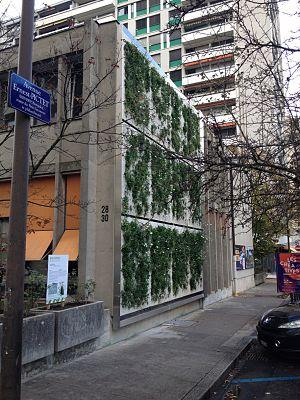
Alors que le mur végétalisé est généralement un mur sur lequel poussent des plantes grimpantes, les concepts de mur vivant, mur-manteaux végétalisé et mur végétal décrivent des jardins ou écosystèmes verticaux, plus ou moins artificiels. Ces parois verticales végétales ou végétalisées sont conçues tantôt comme éléments esthétiques et de décor intérieur ou extérieur, tantôt comme œuvres d'art utilisant le végétal, ou encore comme éléments d'écologie urbaine. Dans ce dernier cas, ces murs, comme les terrasses végétalisées ou les clôtures végétales, peuvent contribuer à la quinzième cible HQE, ainsi peut-être qu'à la restauration de réseaux de corridors biologiques en ville notamment. Ils peuvent servir de refuge ou de garde-manger pour les oiseaux, les invertébrés ou les mammifères, mais ils peuvent également jouer un rôle en matière de microclimat, d'épuration des eaux, de régulation des crues urbaines et de la qualité de l'air. Le mur végétal porte aussi le nom de PCVV pour « paroi complexe végétalisée verticale ». Son équivalent horizontal est la toiture végétalisée.